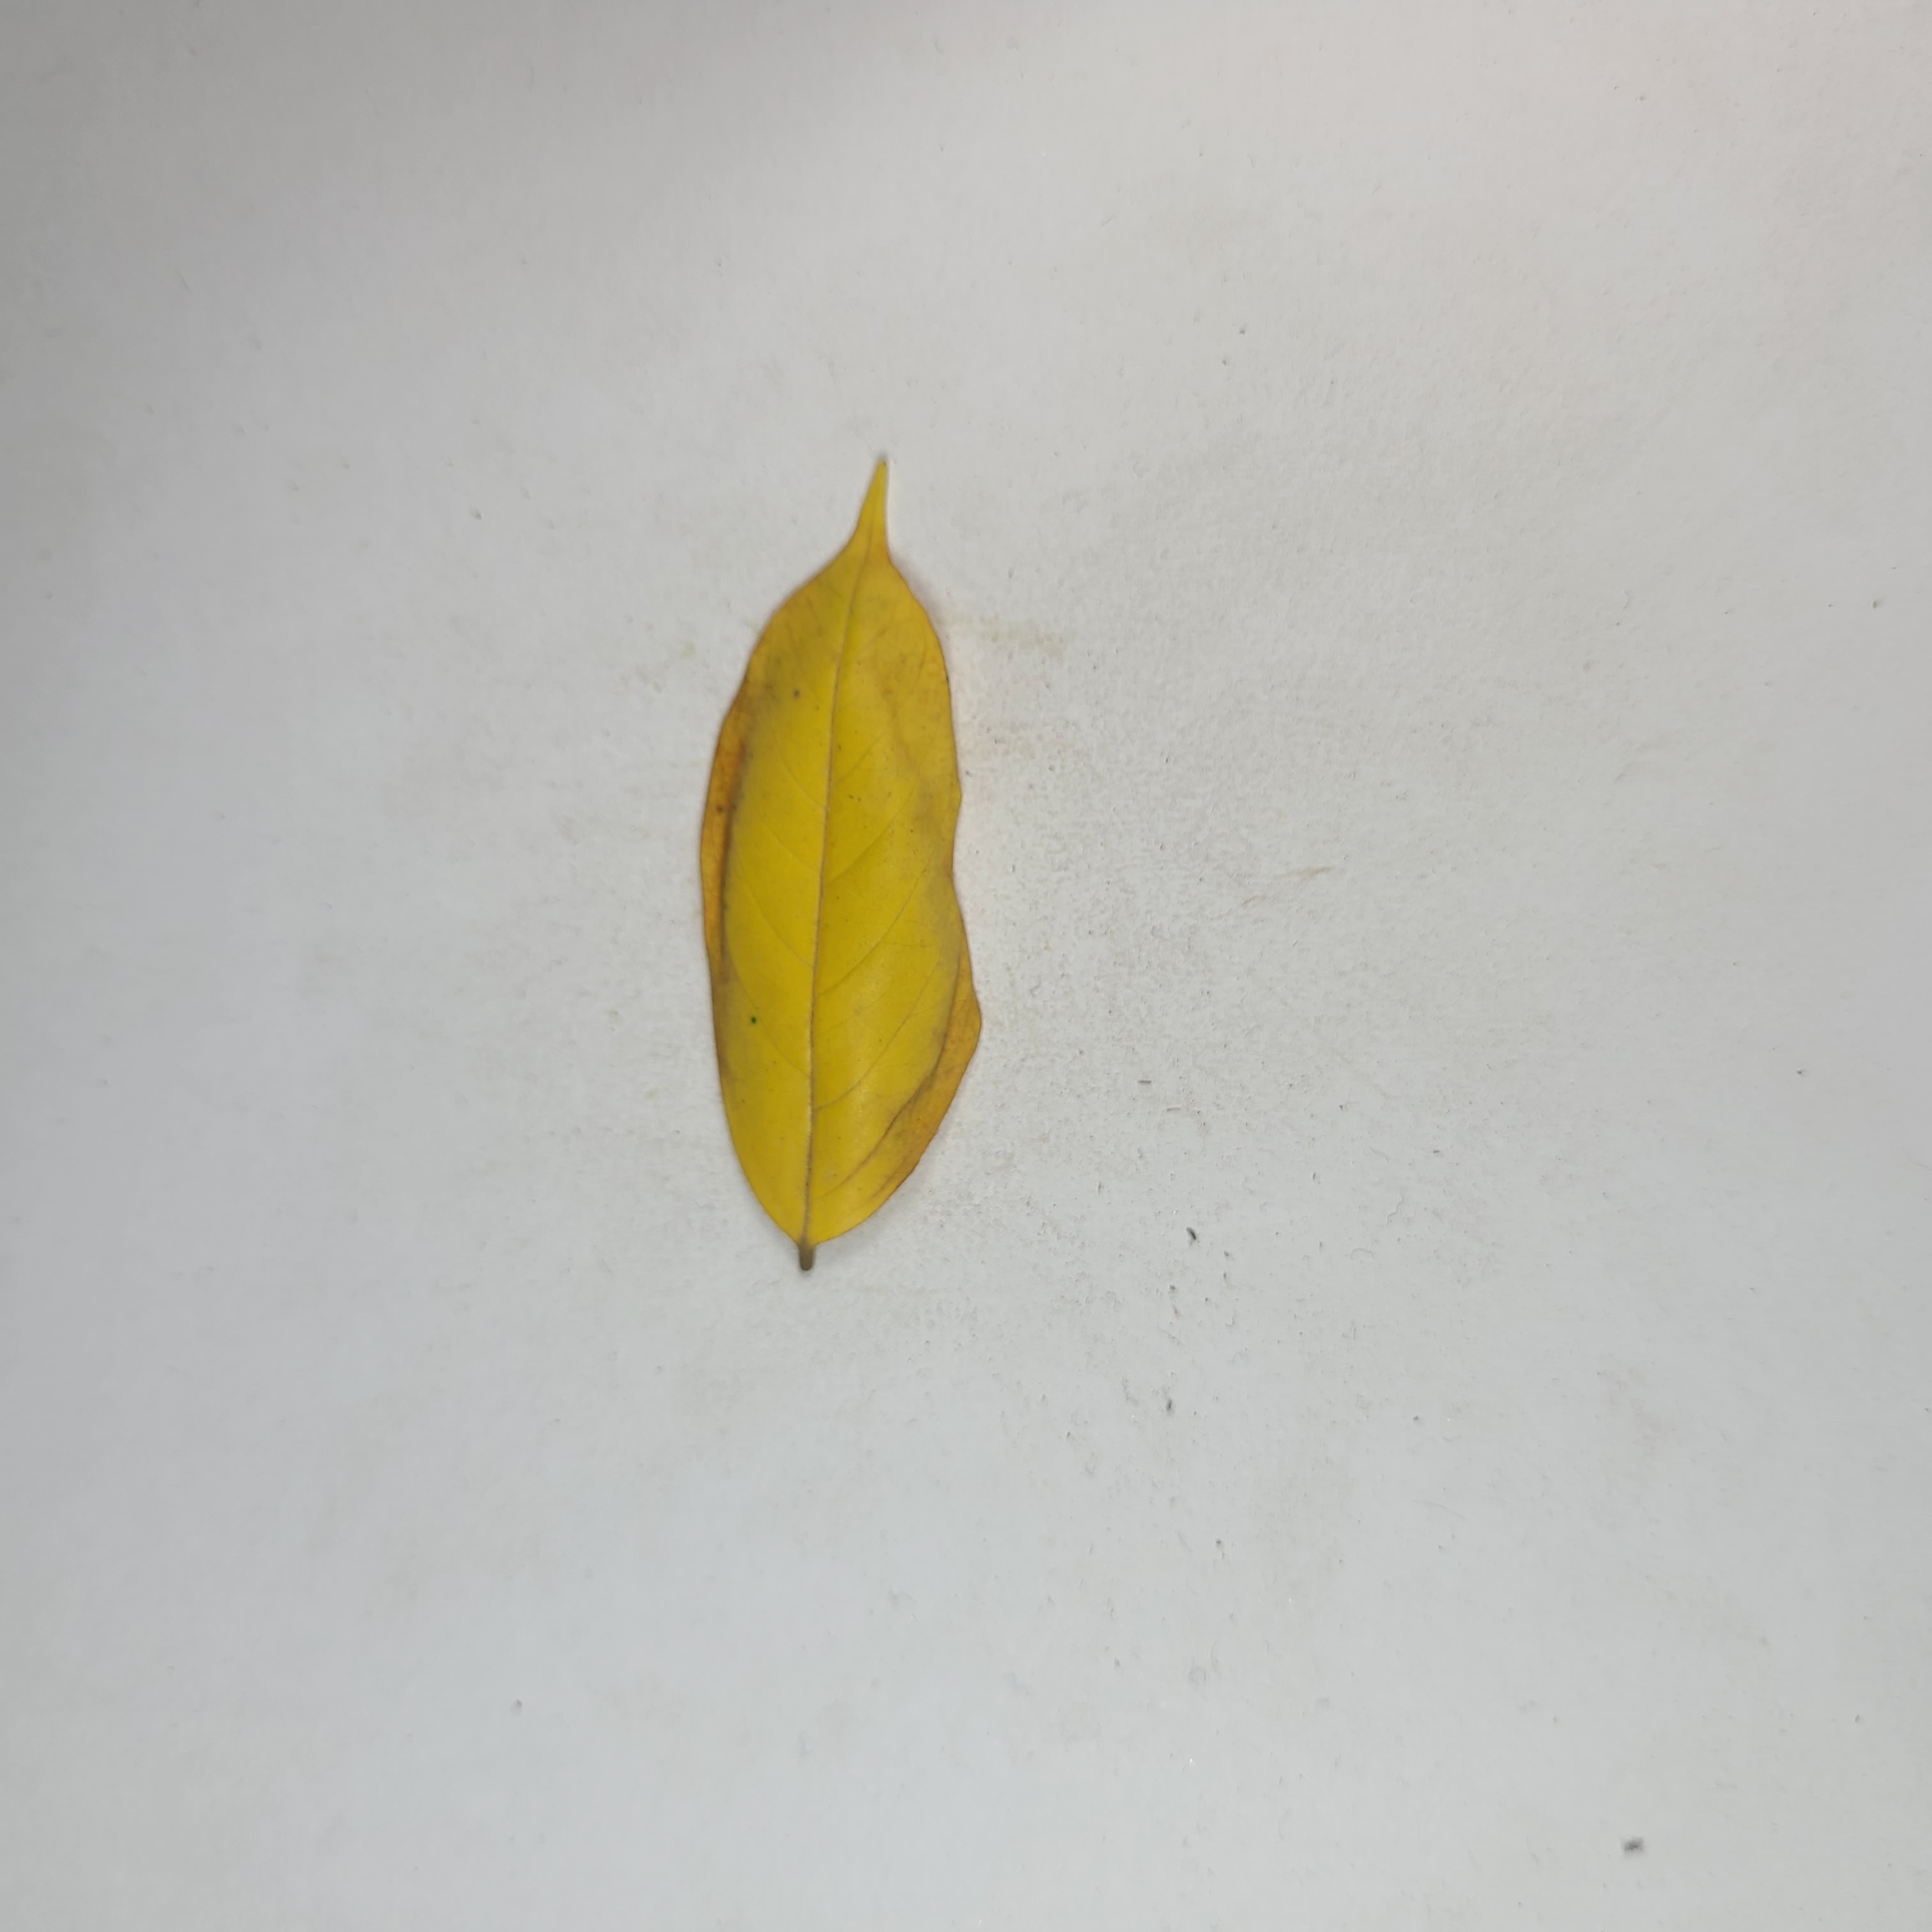
Label: Yellow Leaves